Indianapolis Union Station

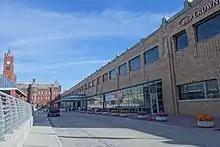
Union Station (background) and Crowne Plaza Hotel (foreground) in 2015

Throughout the 1960s and well into the Amtrak era, the number of train passengers declined to such a trickle that, in cities in which rail stations did not serve commuter traffic, most were allowed to physically decline to a point where many were closed and some demolished. Indianapolis's Union Station almost suffered that fate. By the late 1970s, vagrants and vandals had taken over much of the facility and numerous police and fire runs were made to the cavernous building. Local business and political leaders began looking for some way to preserve Union Station and transform it into a vital part of the city again. Also in the 1970s, Amtrak planned to run its proposed AutoTrak service out of the Indianapolis Union Station, but this planned service was ultimately scrapped.